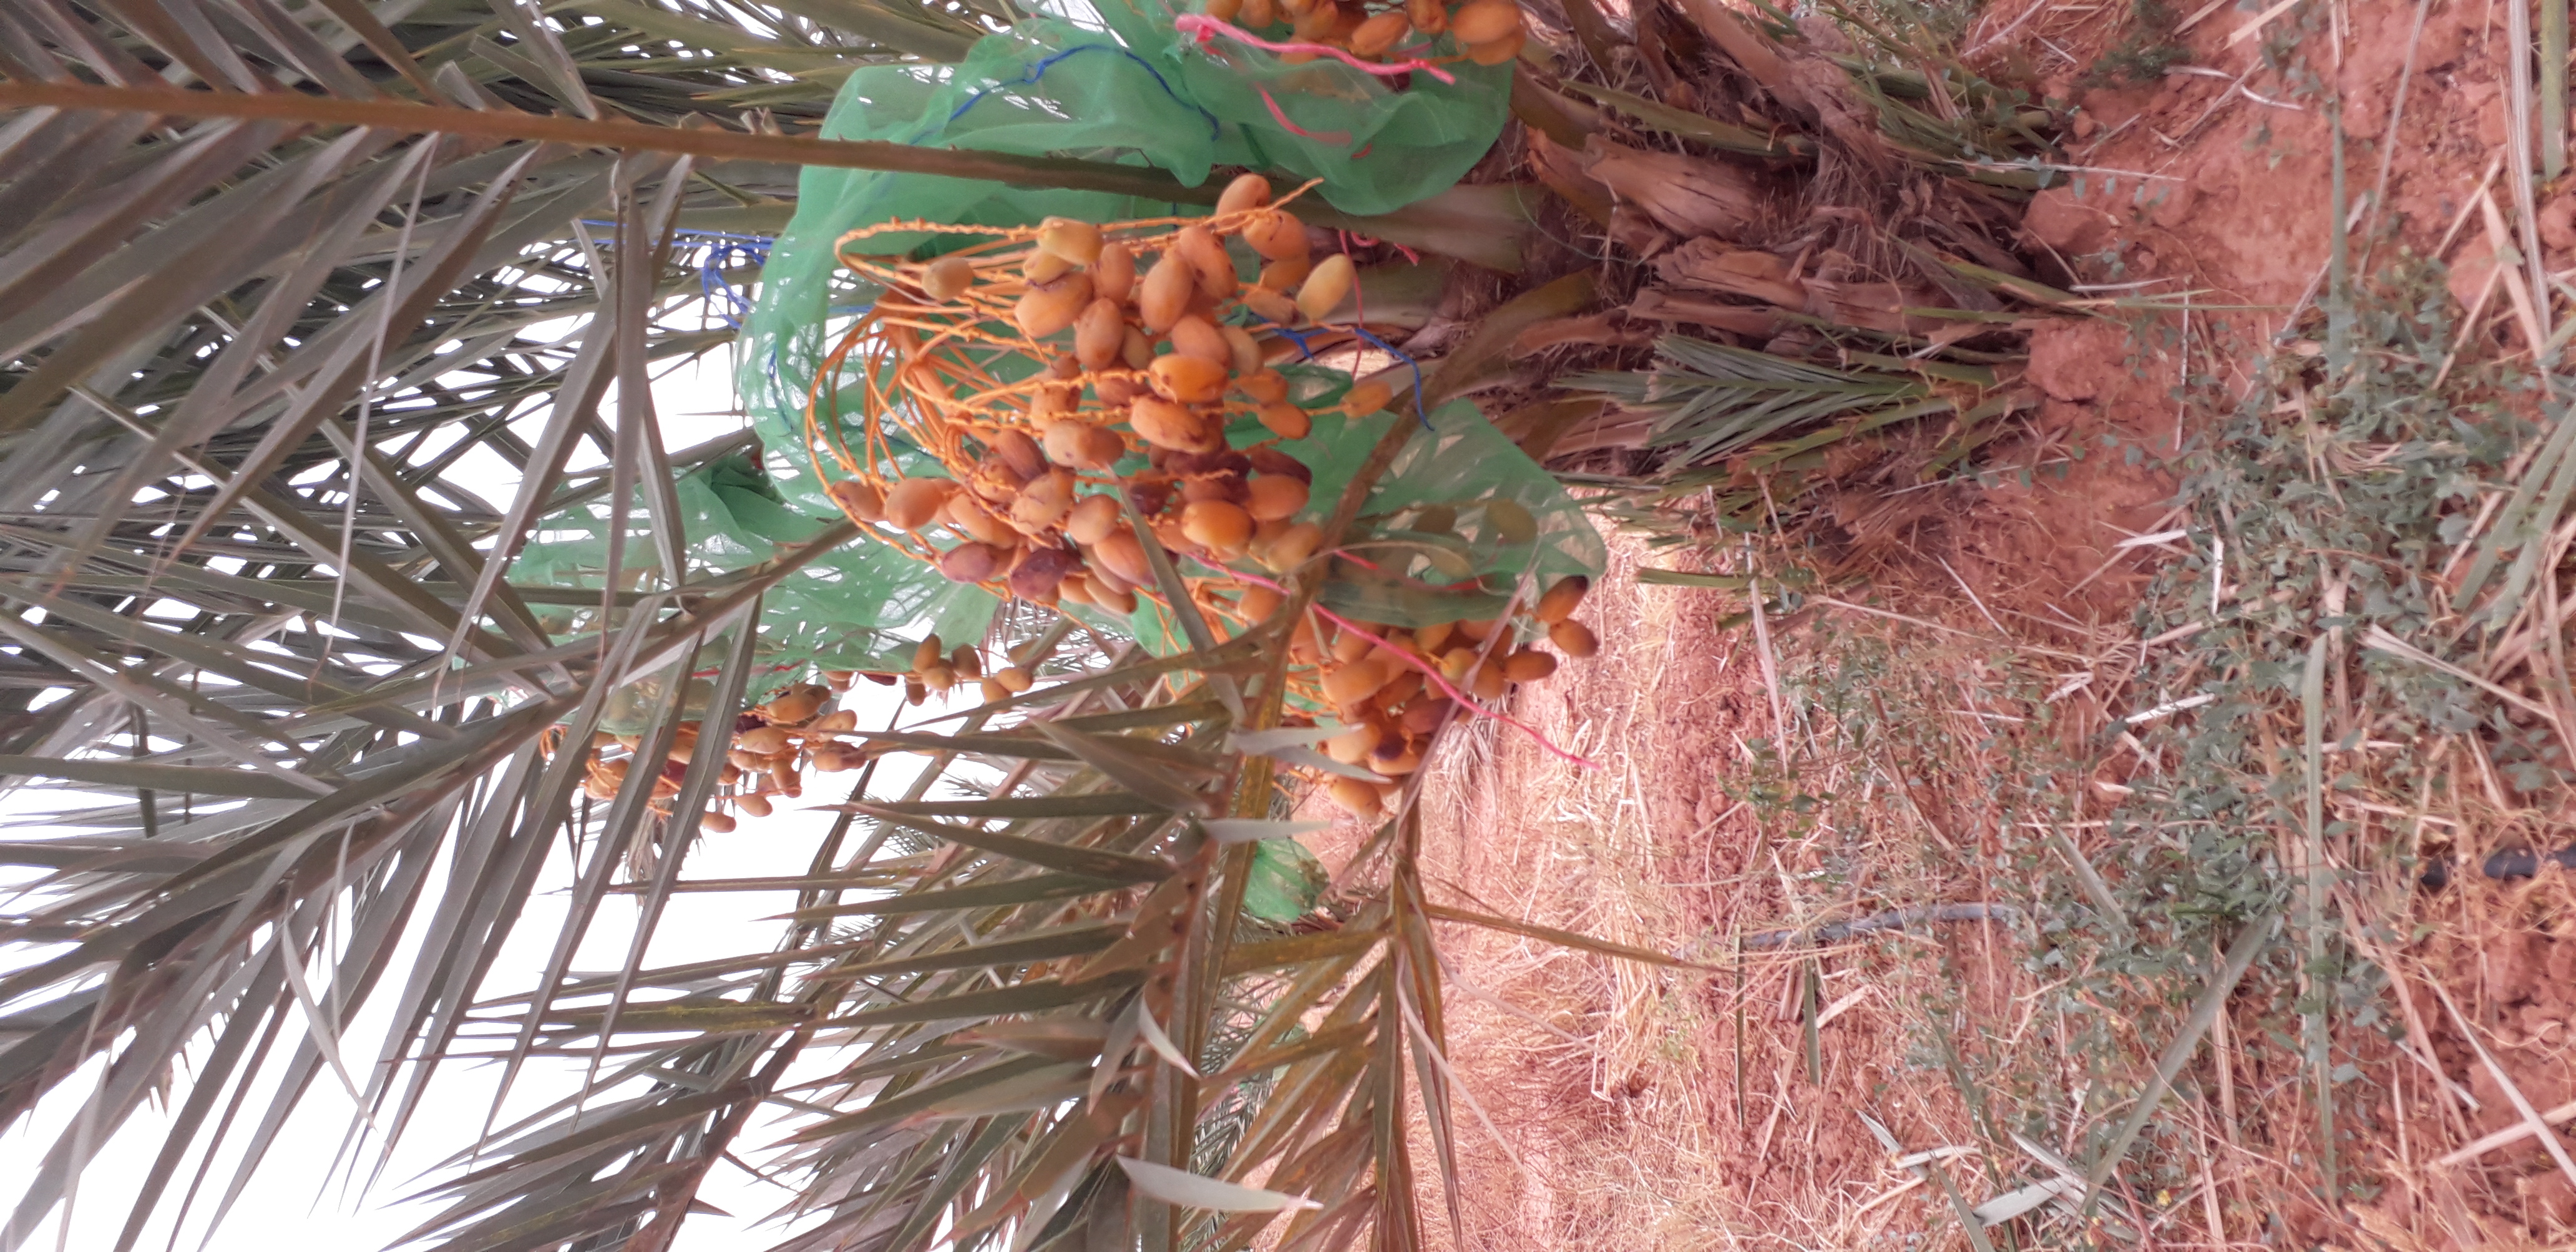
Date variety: Boumajhoul